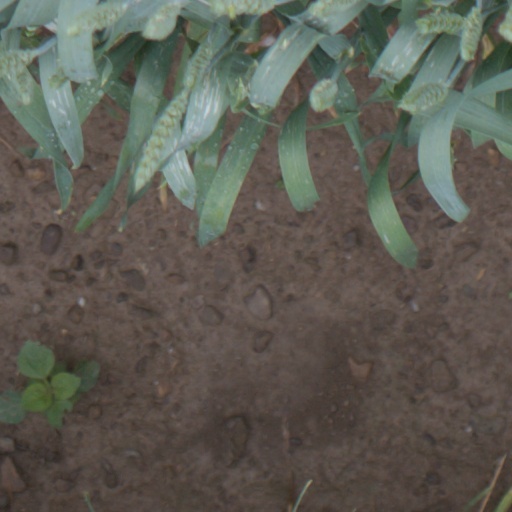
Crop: wheat